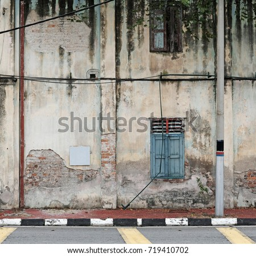
facade of a dilapidated abandoned building .